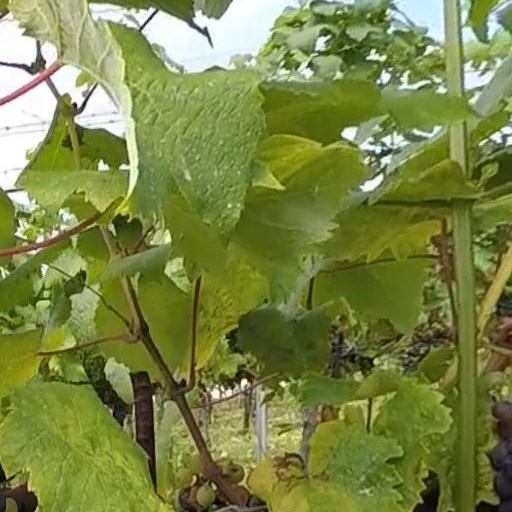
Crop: grape